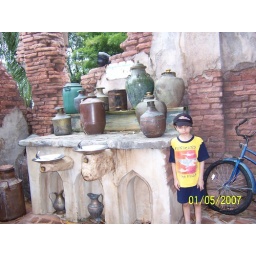
Ataul Wadood Bhatti standing next to pots in &amp;quot;India&amp;quot; in Animal Kingdom in Walt Disney World